Roman villa of Ossaia

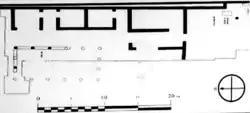
Plan area 2

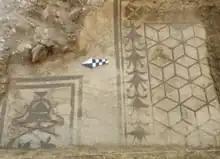
Mosaic

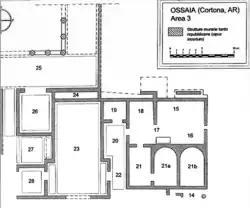
Area 3 Plan 15-18: Garden, 21a: Tepidarium, 21b: Calidarium, 23: Reception, 26: Dining Room

The villa was situated close to the Roman road to Cortona and was raised off the valley floor on a platform supported by a cryptoporticus. The villa was built on at least three terraces on the hillside so that it dominated the area, like many other great villas in the late Republican period, such as those of Marius, Pompey, and Caesar at Misenum and Baiae, and on the model of many Hellenistic sanctuaries, such as the temple of Fortuna Primigenia at Palestrina and others on Delos and Kos.